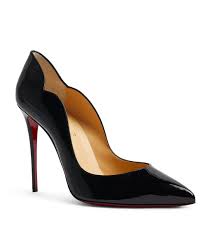
Label: Ballet Flat